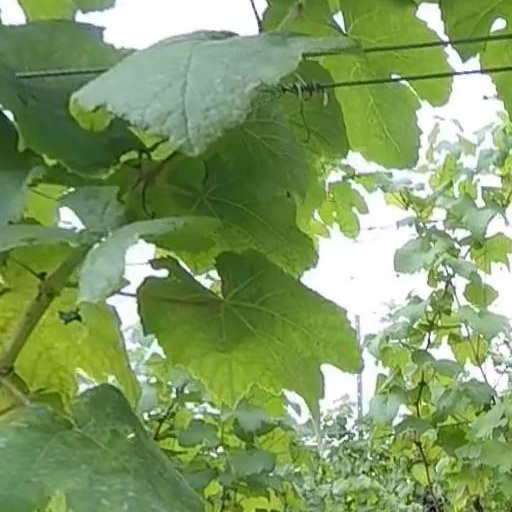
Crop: grape